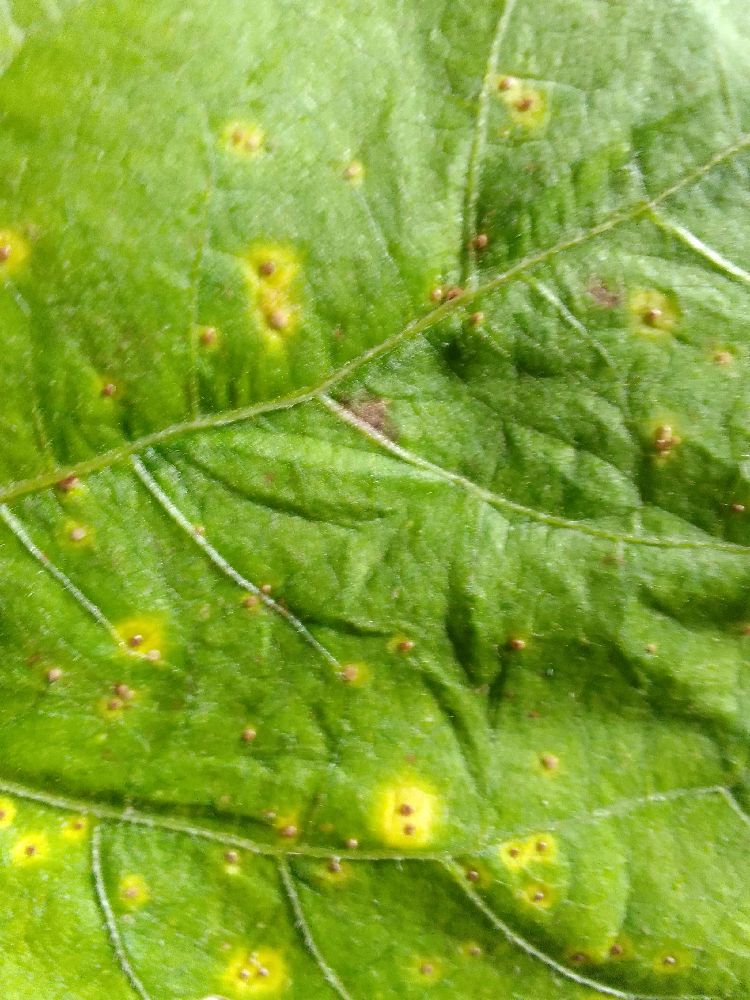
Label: rust